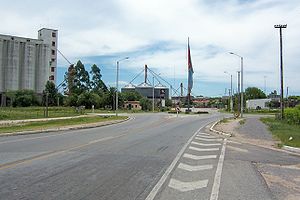
Trinidad (Uruguay)
Indkørsel til Trinidad
Trinidad er en by i den centrale del af Uruguay, med et indbyggertal på 20.982. Byen er hovedstad i Flores-departementet og blev grundlagt i 1805 af general José Gervasio Artigas.